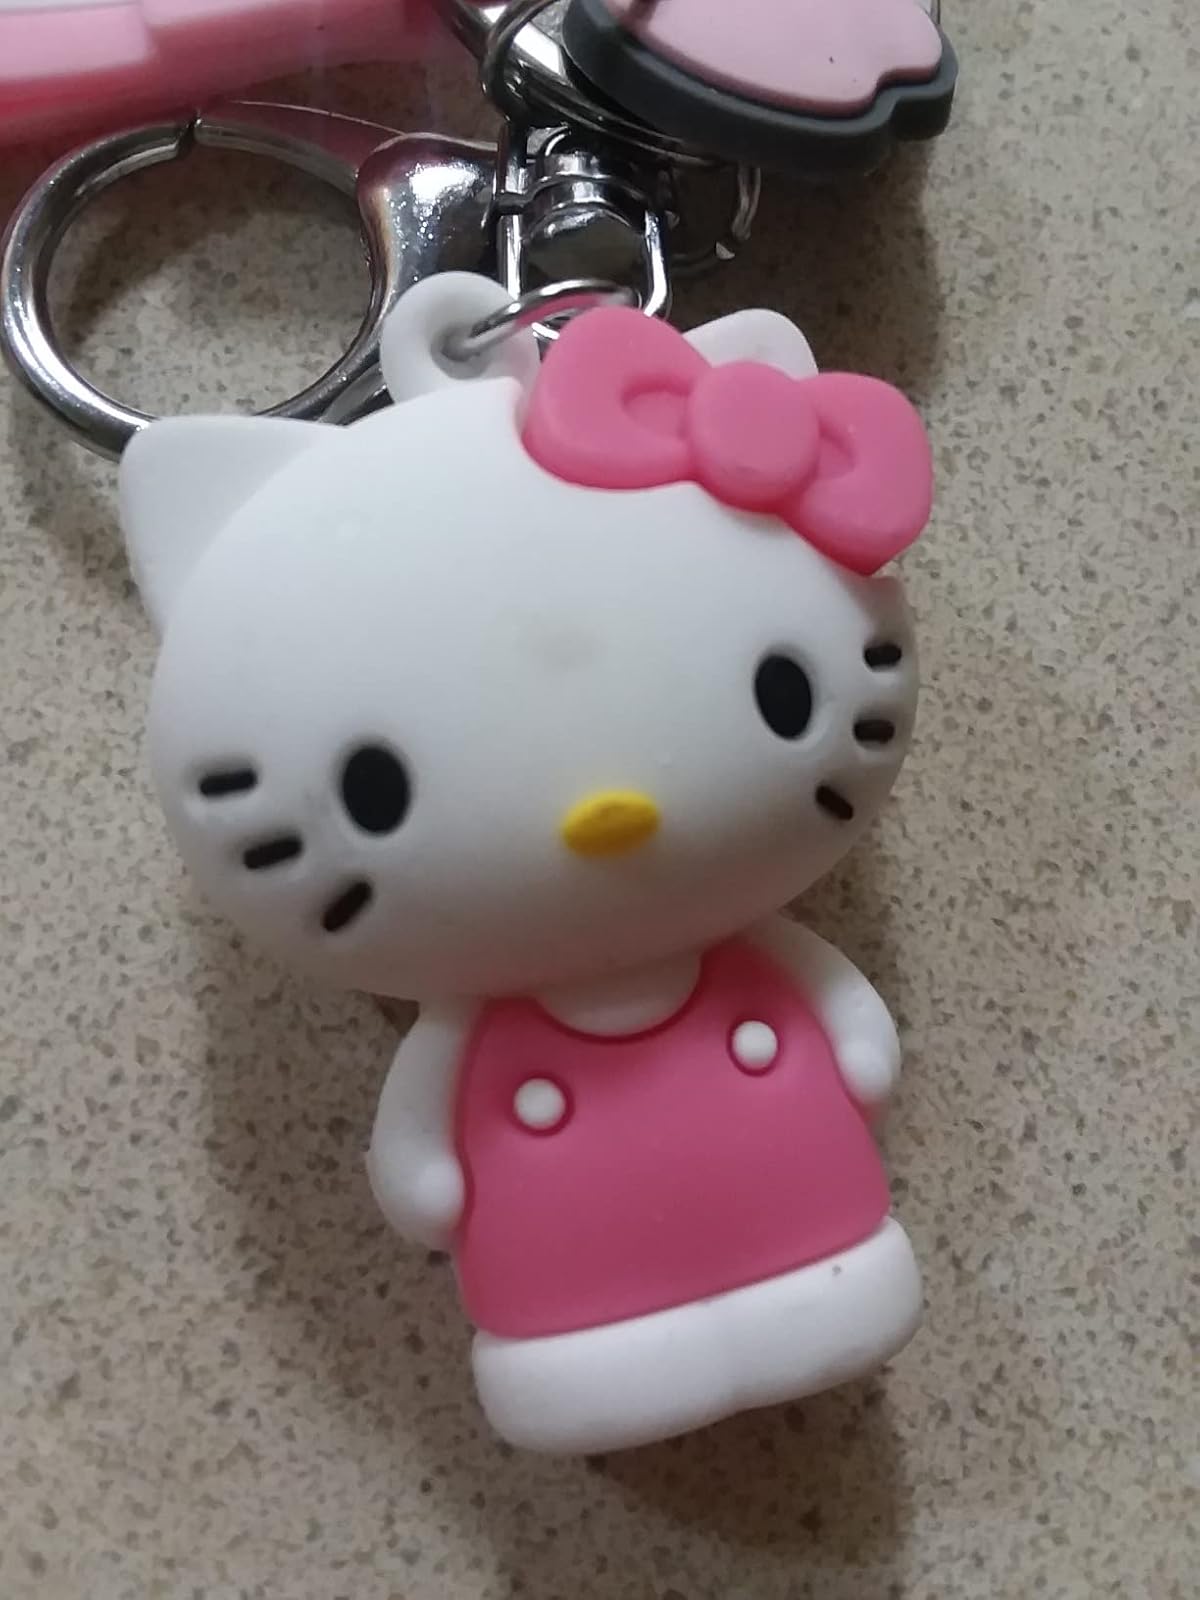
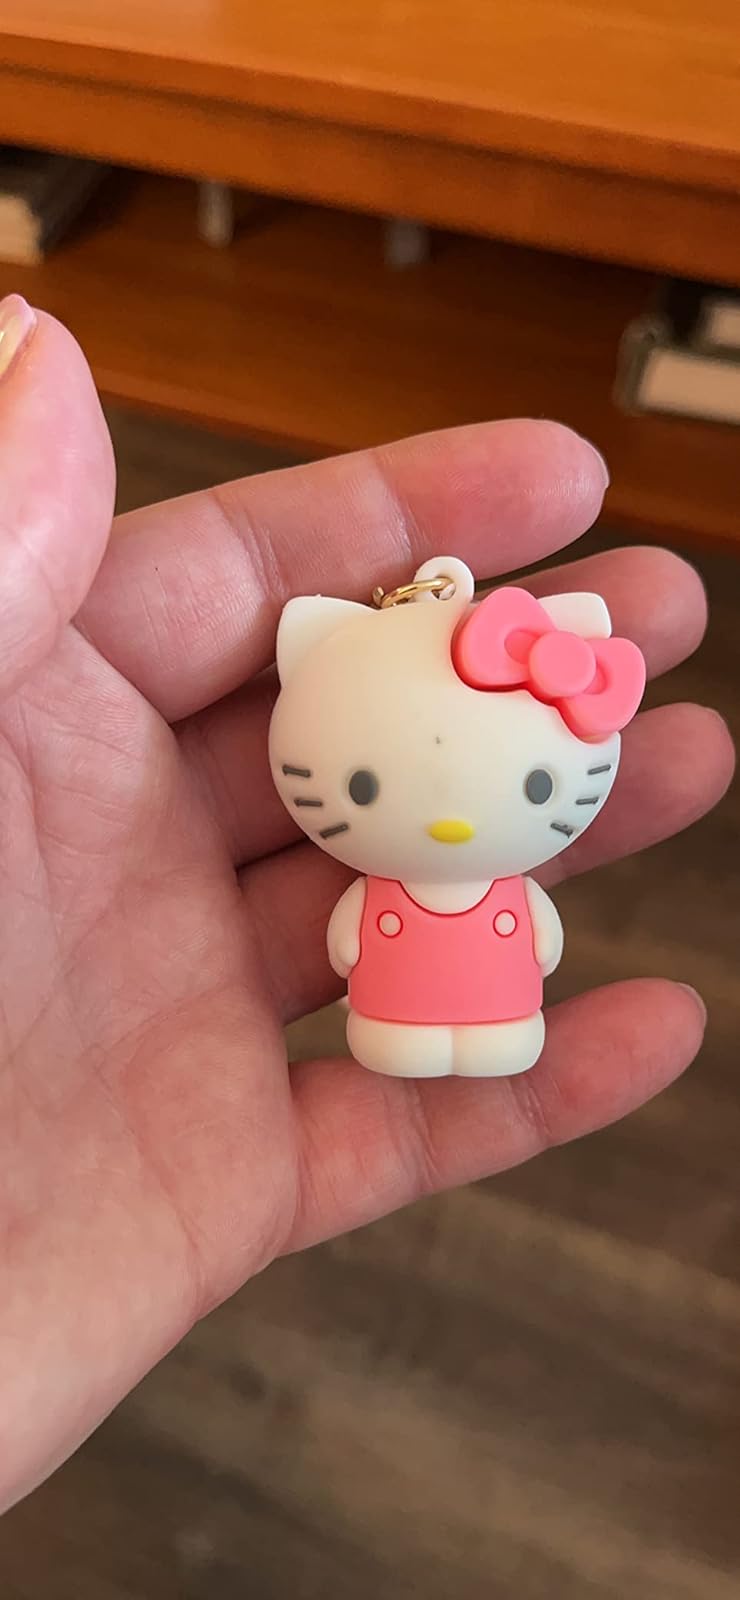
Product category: accessories_keychain
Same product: no